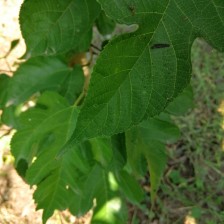
Variety: RedKing